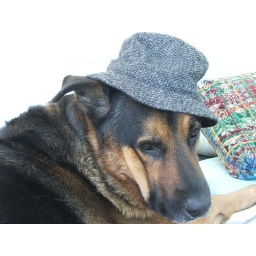
lars is my favorite man in a dog suit. the hat only proves my point. r.i.p... my favorite old man in a dog suit.